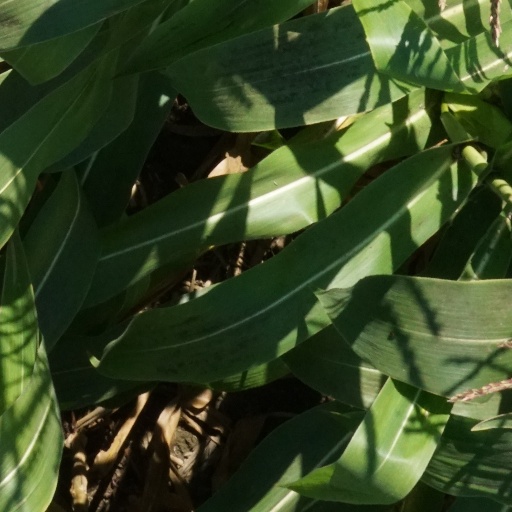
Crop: maize; corn